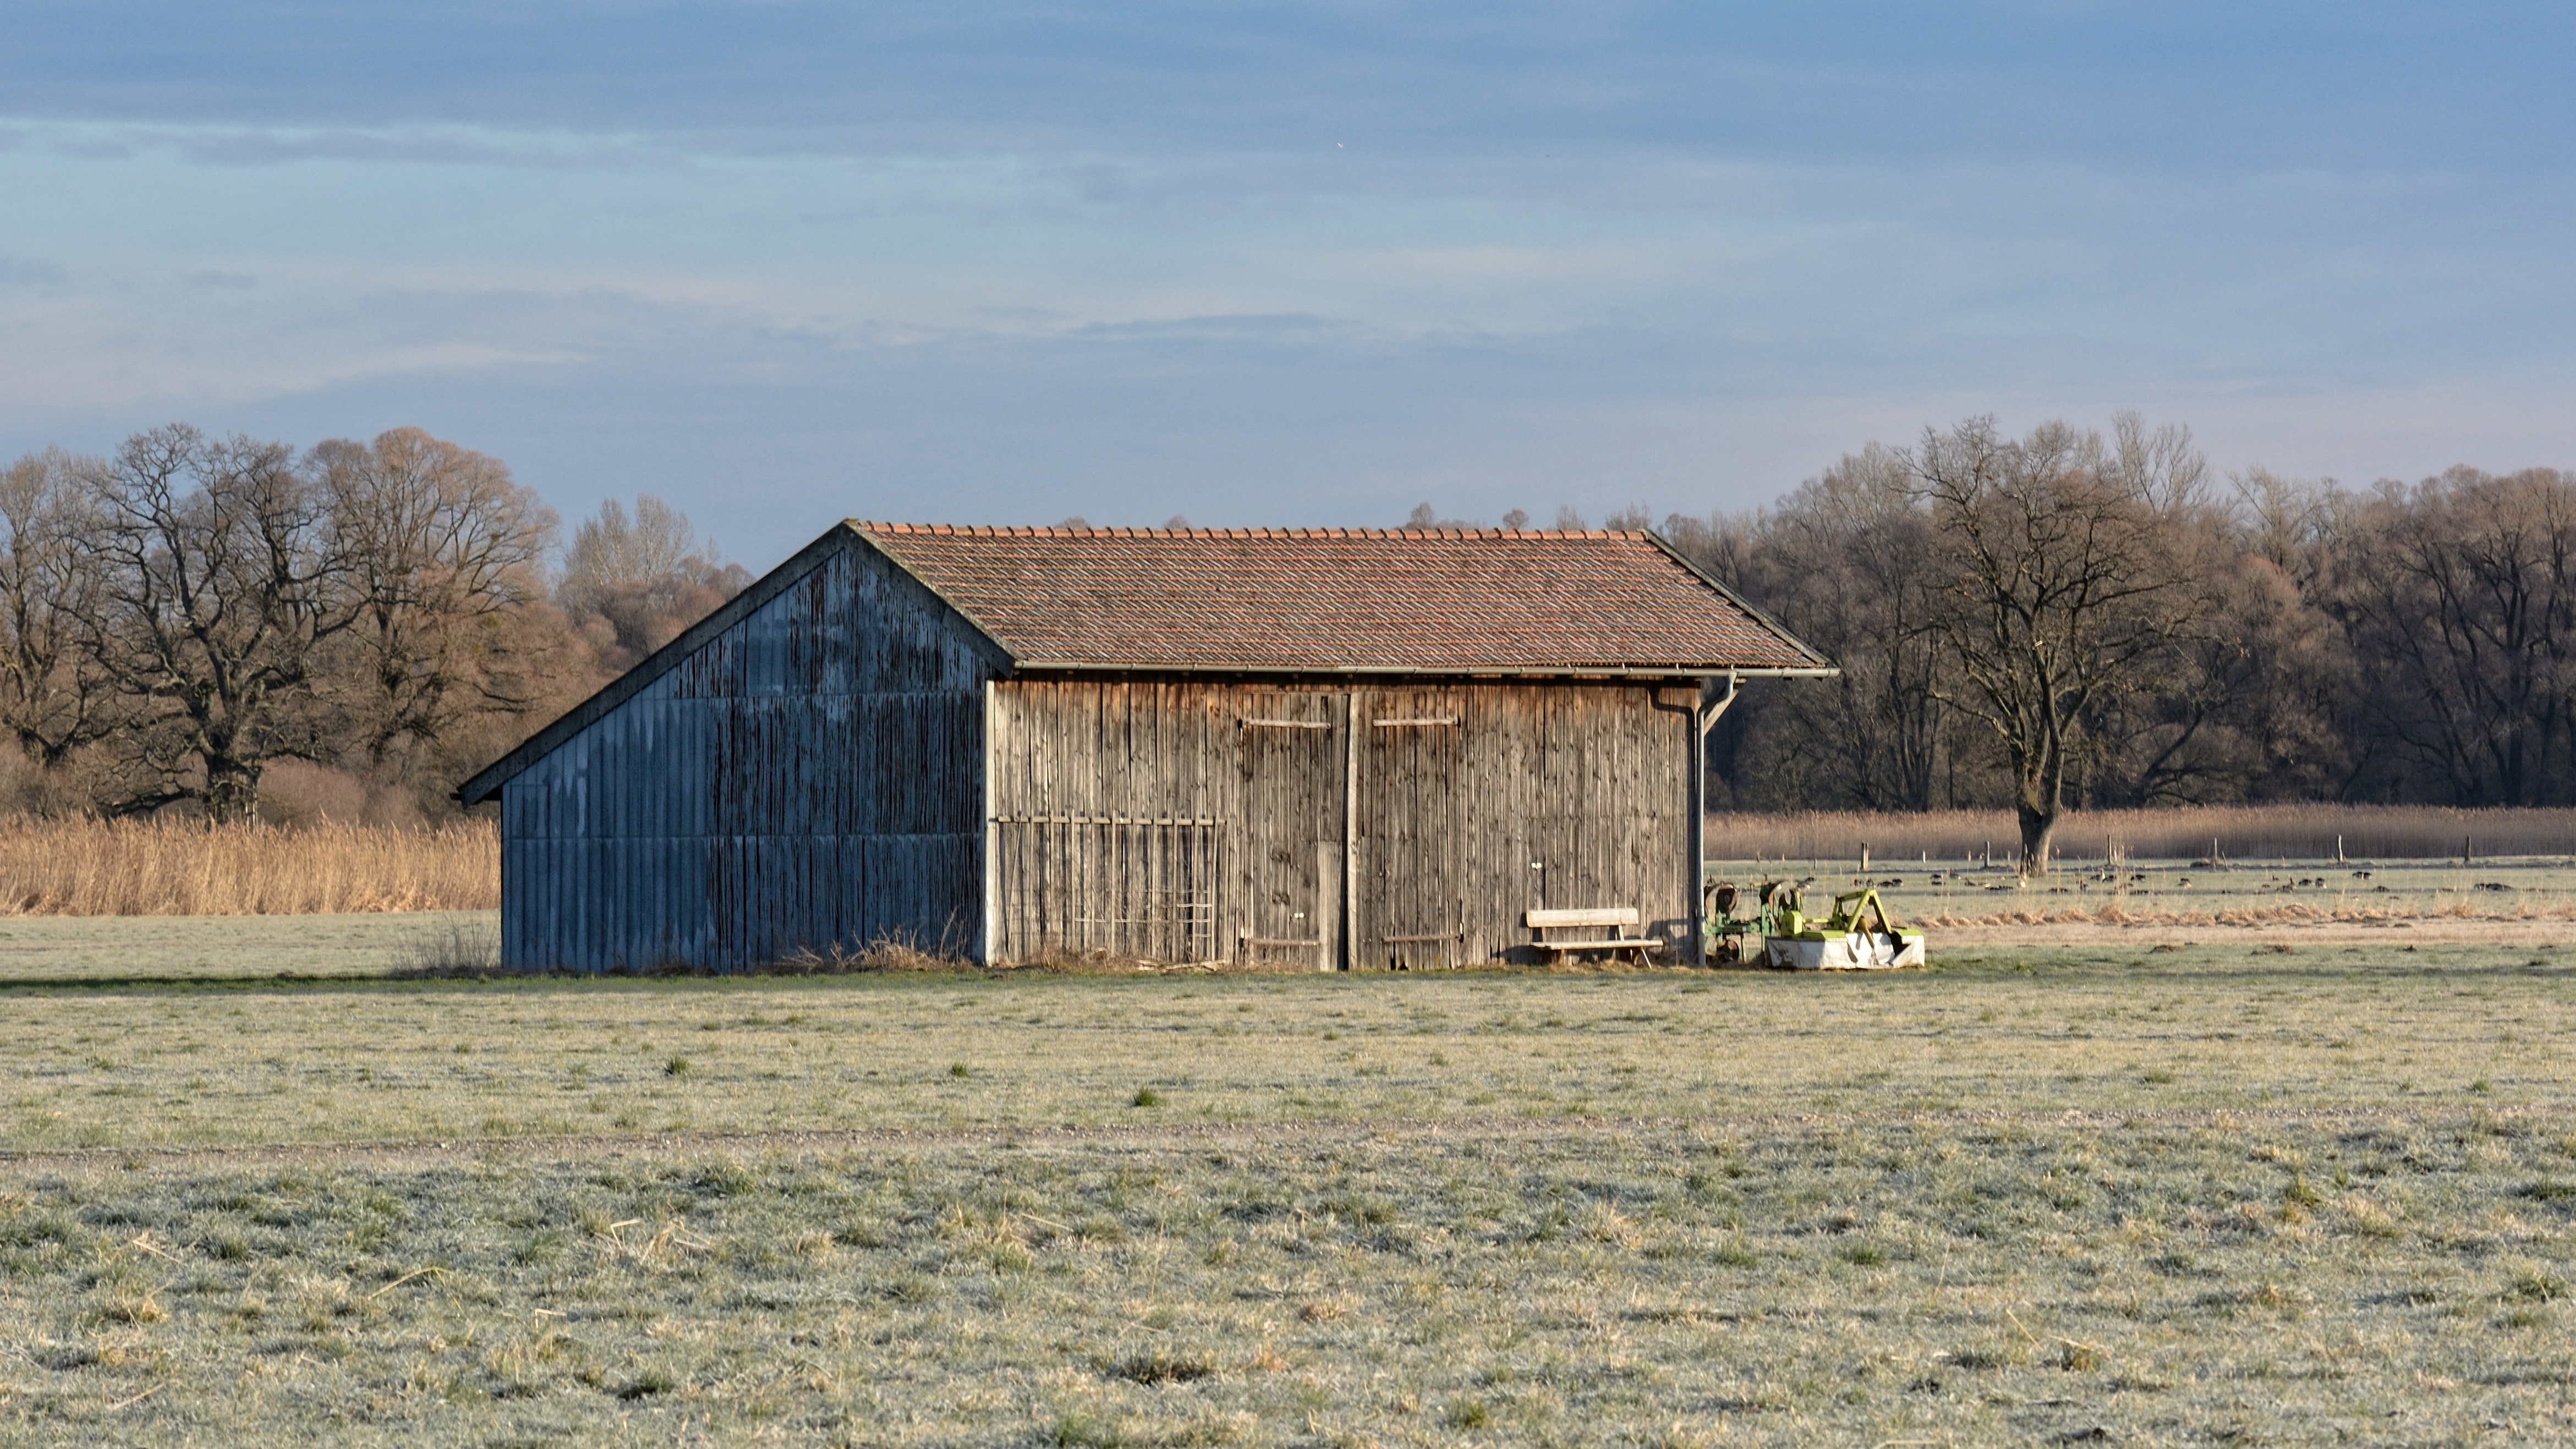
landscape, nature, architecture, wood, field, farm, meadow, prairie, house, building, old, barn, home, shed, rustic, vacation, hut, shack, pasture, ranch, romance, romantic, nostalgia, agriculture, bavaria, log cabin, historically, rural area, field barn, chiemgau, scheuer